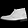
Label: Ankle boot